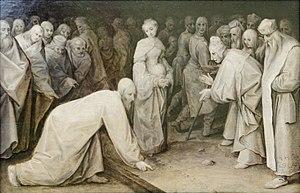
Le Christ et la Femme adultère est un tableau peint par Pieter Brueghel l'Ancien en 1565. Il est conservé à l'Institut Courtauld à Londres.